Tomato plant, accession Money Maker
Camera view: vertical (180 deg); turntable rotation: 120 degrees
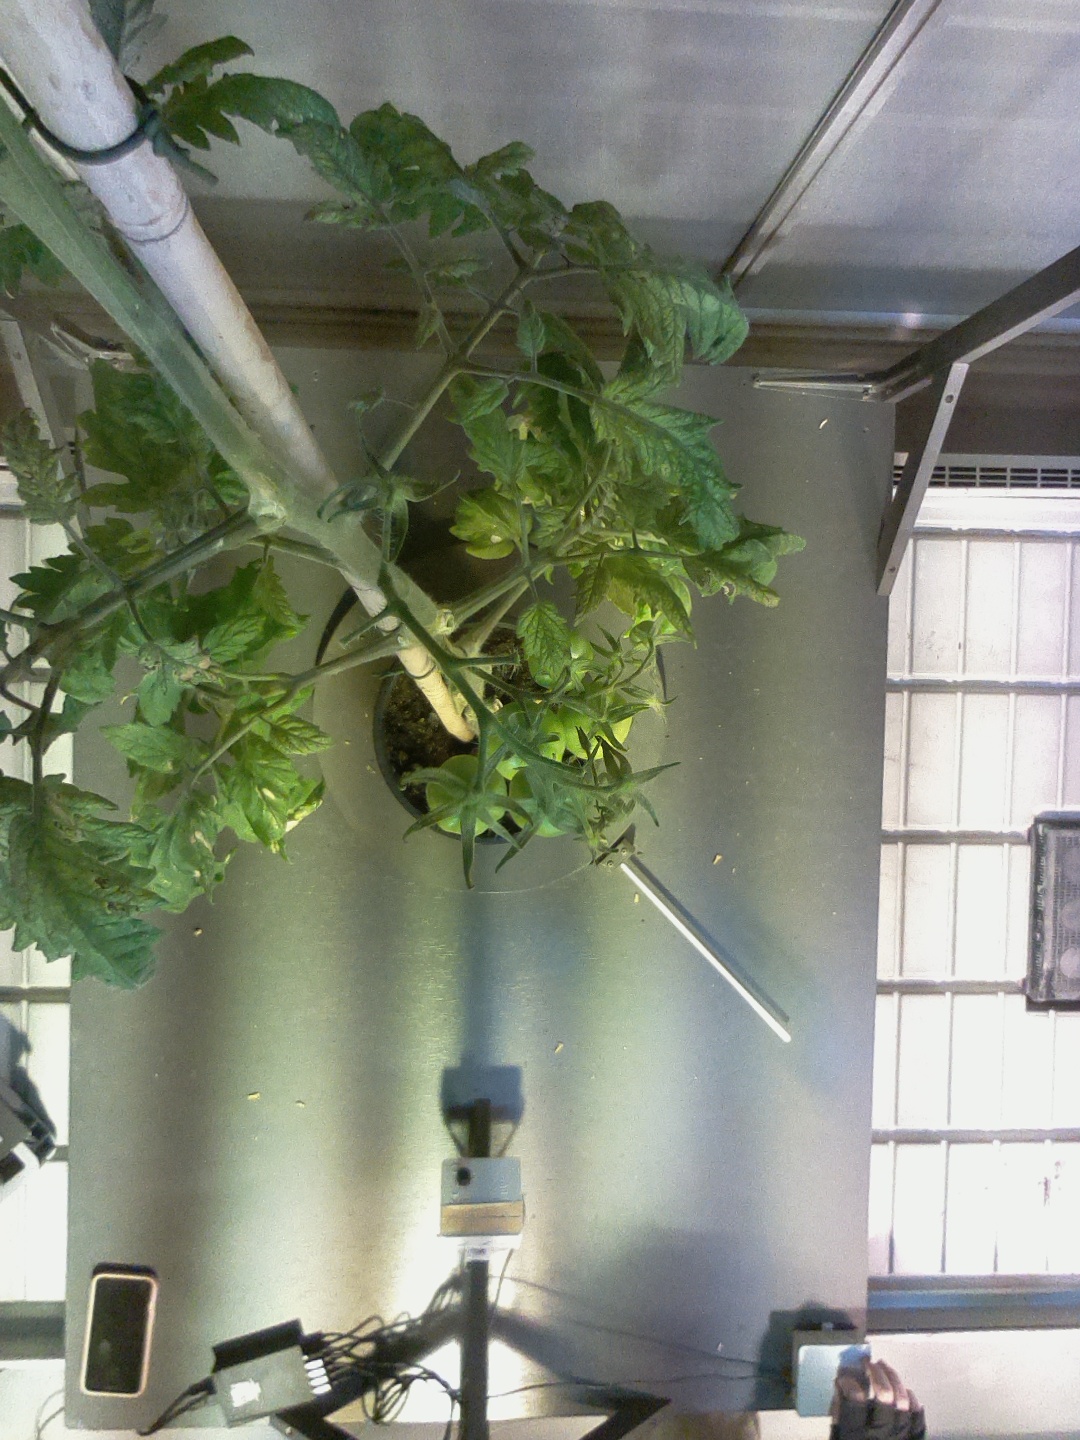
BBCH growth stage 78: 80% -90% of final fruit size